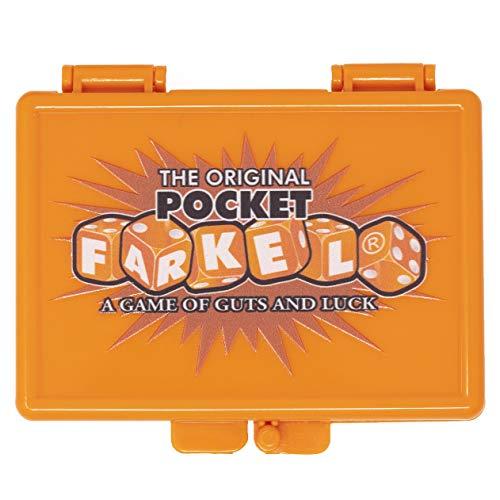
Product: Legendary Games LGIFP07001 Orange Flat Pack Farkel, Orange
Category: Toys & Games | Games & Accessories | Game Accessories | Standard Game Dice
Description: For the whole family: with easy to learn instructions, Orange Farkel flat pack is just the thing to get everyone playing.
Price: $6.99
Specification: ProductDimensions:1.9x4.8x1.3inches|ItemWeight:0.96ounces|ShippingWeight:1.6ounces(Viewshippingratesandpolicies)|ASIN:B01DJQ95L6|Itemmodelnumber:LGIFP07001|Manufacturerrecommendedage:6months-8years